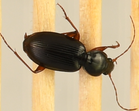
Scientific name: Synuchus impunctatus
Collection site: Harvard Forest & Quabbin Watershed NEON (HARV), plot HARV_008